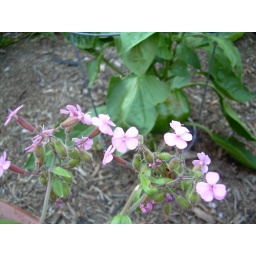
Soapwort flowers (pepper plant in back)